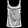
Label: Shirt